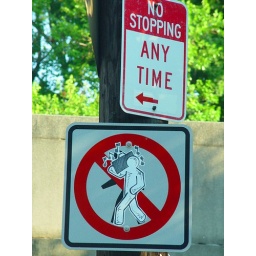
A street sign in downtown Philadelphia.